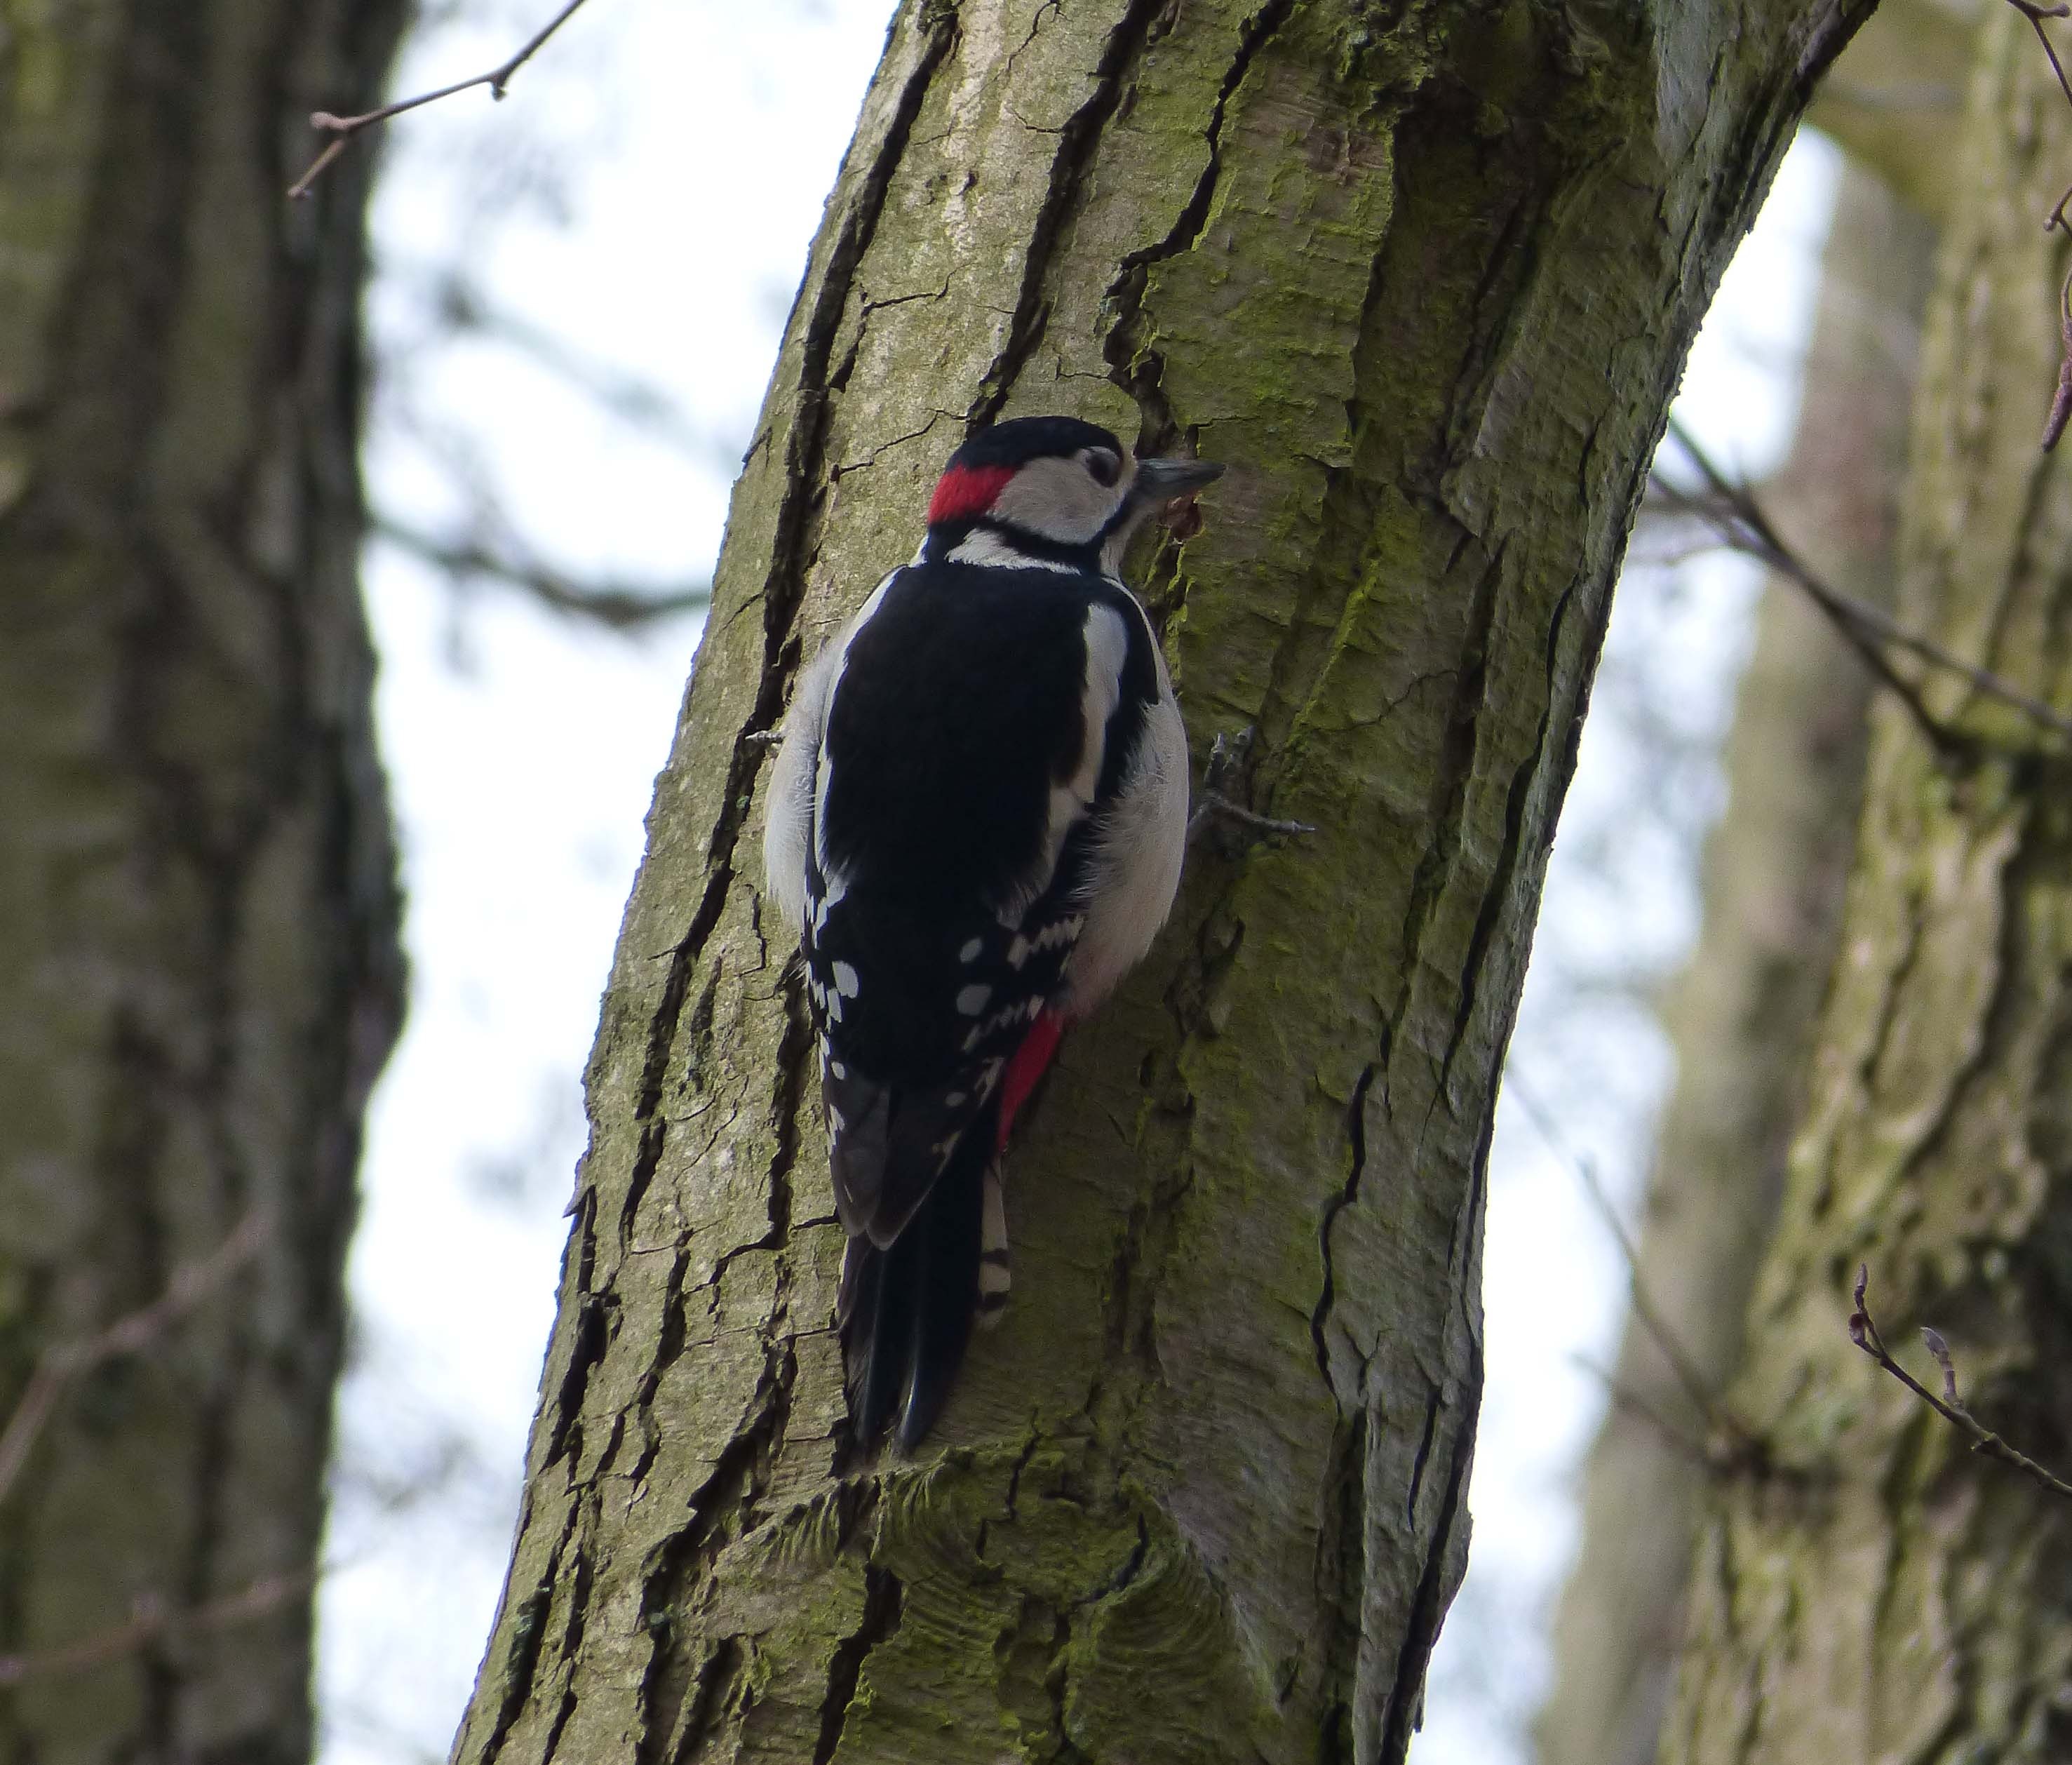
tree, nature, forest, branch, bird, wildlife, beak, fauna, vertebrate, woodpecker, great spotted woodpecker, woody plant, perching bird, piciformes